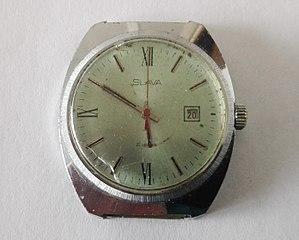
Montre Russe „Slava“ Русский: Российские часы „Слава“